Marissa Nadler

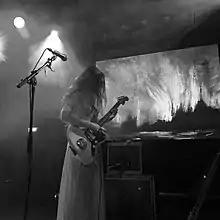
Marissa Nadler performing in 2019 before a reproduction of her painting "For my Crimes" in Groningen

On February 21, 2019, Nadler released a collaborative track with John Cale called "Poison". On the same day she shared another song called "If We Make It Through The Summer". Her collaborative album with Stephen Brodsky, "Droneflower" was released on April 26, 2019. The album received positive reviews, earning a 8/10 score from Soundblab, 8/10 from PopMatters, 7/10 from Atwood Magazine, 7/10 from Earbuddy, 3.5/5 from The Thin Air and a 4.5/5 from Cryptic Rock. The music website Everythingisnoise remarked, "this mind meld between Nadler and Brodsky is unexpectedly brilliant." and SLUG Magazine called the collaboration a "cosmic collision" in a favorable review. "Droneflower" was performed at three East Coast shows in June 2019, together with the release of a claymation video of "For the Sun." On December 6, 2019, Nadler and Brodsky released two cover songs on Bandcamp that were not included on the "Droneflower" album: "In the air tonight" by Phil Collins and "More than words" by Extreme. Nadler's figurative and sonic work again converged at the Grauzone Festival in The Hague in February 2020 with a stage performance and simultaneous exhibition of self-portrait paintings. In addition, 2020 saw the publication two limited-edition books of photography, a cover of Simon & Garfunkel's "Old Friends/Bookends" and two albums of previously unreleased songs and demo versions, "Unearthed" and "Covers 3". 3 July 2020 saw the release of the EP "moons" which has a meditative, ambient atmosphere.